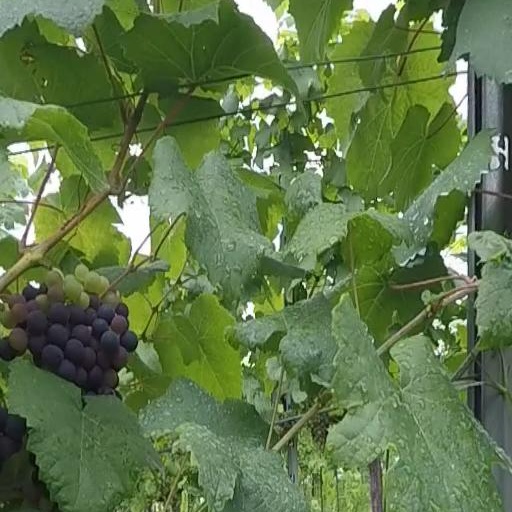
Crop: grape